1948 Summer Olympics

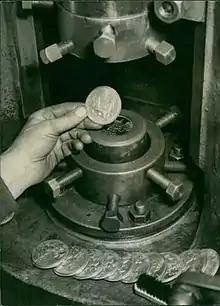
1948 London Olympic medals being minted at the works of John Pinches in Clapham

Lord Burghley, a gold medal winner at the 1928 Olympics, member of the International Olympic Committee (IOC), and president of the Amateur Athletics Association was named Chairman of the Organising and Executive Committees. The other members of the committees were: Colonel Evan Hunter, General Secretary of the British Olympic Association, and Chief de mission for Great Britain; Lord Aberdare, the other British member of the IOC; Sir Noel Curtis-Bennett; Alderman H.E. Fern; E.J. Holt; J. Emrys Lloyd, who became the committee's legal advisor; C.B. Cowley of the London Press and Advertising; R.B. Studdert, managing director of the Army & Navy Stores; A.E. Porritt, a member of the IOC for New Zealand who resided in London; S.F. Rous, Secretary of The Football Association; and Jack Beresford.